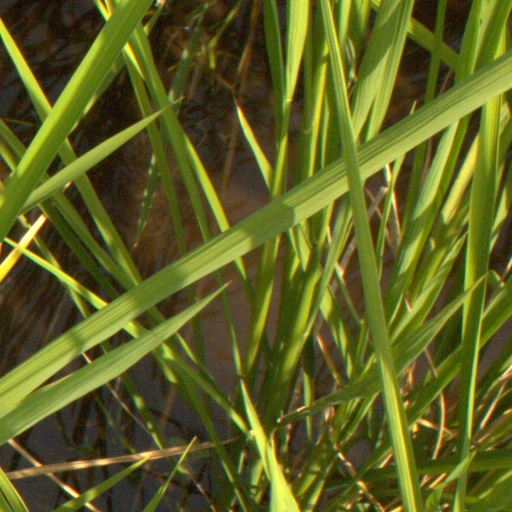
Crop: rice